Vainyagupta

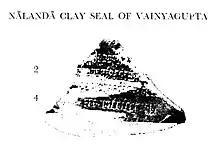
Nalanda clay seal of Vainyagupta.

Vainyagupta had the first construction of Kashi Vishwanath temple between 500 CE - 508 CE during his reign.